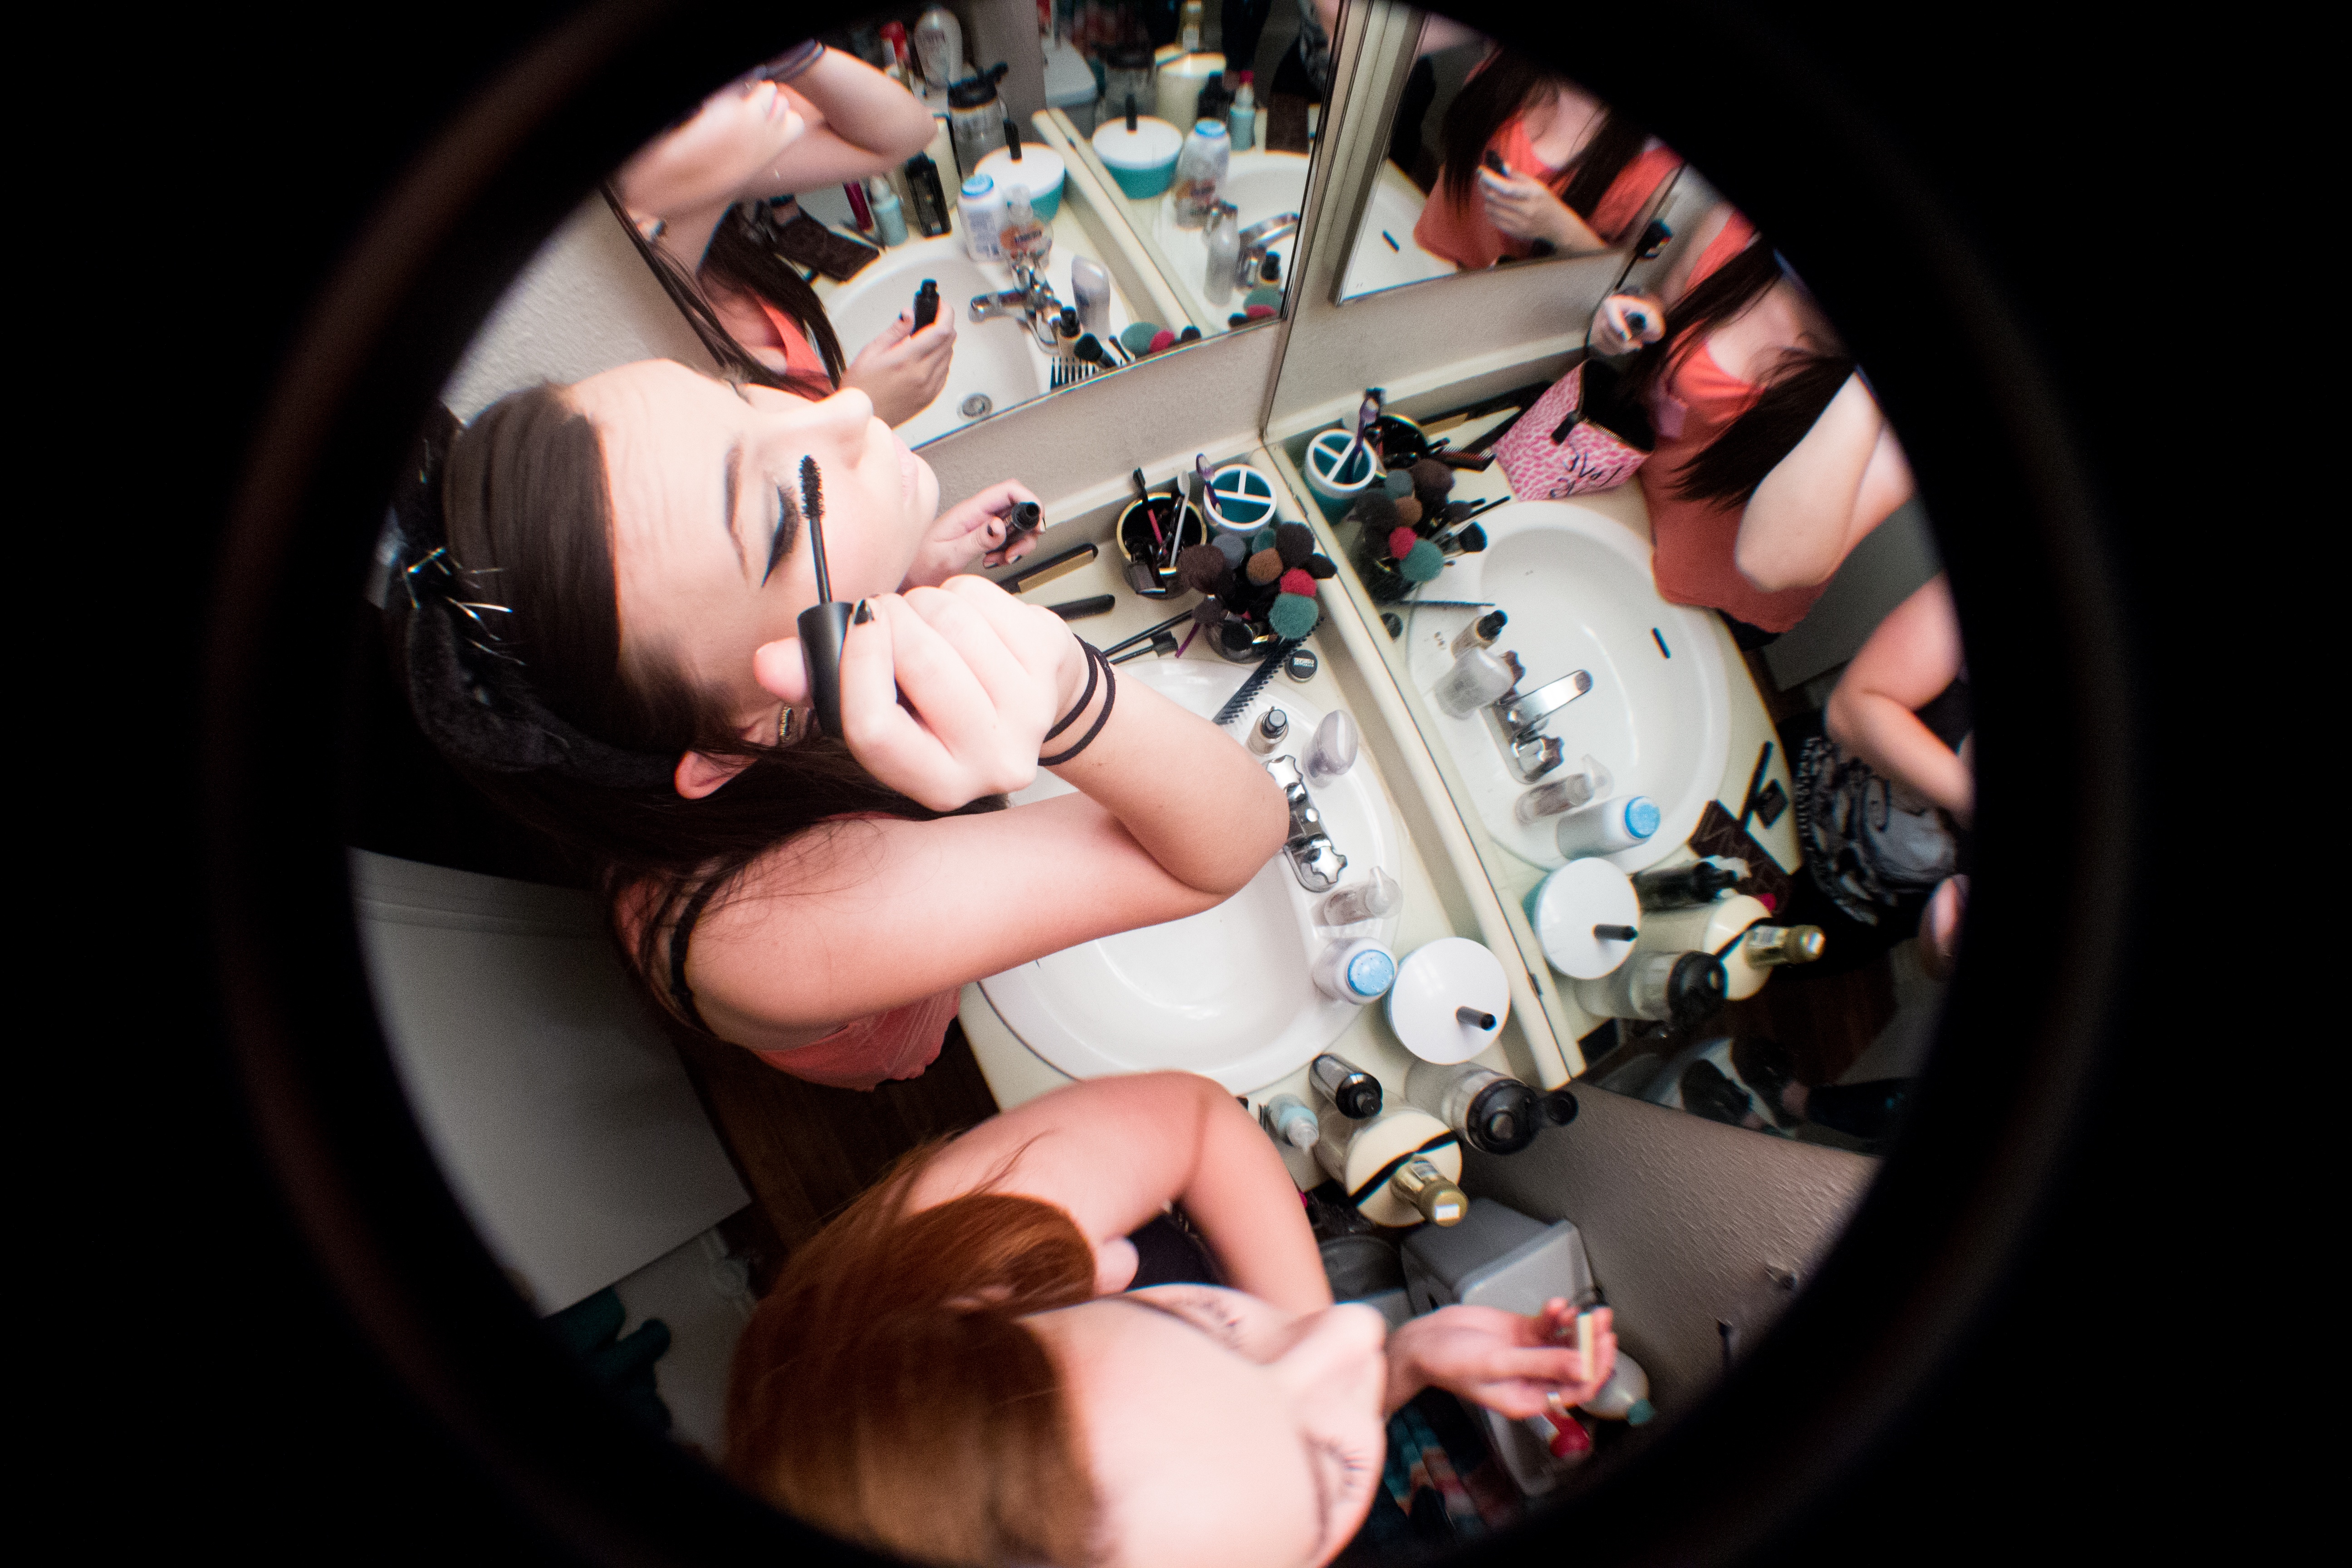
hand, photography, wheel, clothing, costume, fisheye lens